Question: Please indicate a possible affordance area of the bed that can be used for lying down
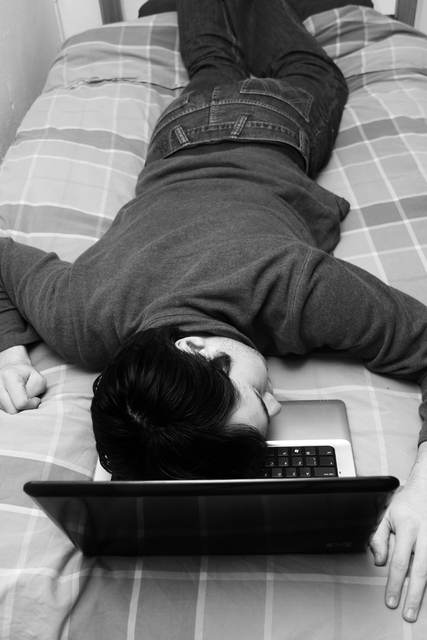
Answer: [2.62, 23.809, 427, 637.232]